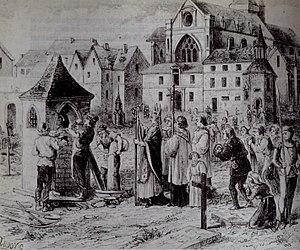
Un reclusoir est un petit édifice clos situé en abord d'une agglomération, près d'un pont ou annexé à un édifice religieux, où vivait un reclus ou une recluse. L'édifice était muni d'une fenestrelle pour passer la nourriture et le bois de chauffage, d'une petite ouverture à fleur de sol dans la cloison qui la séparait du bâtiment annexe, pour y retirer les excréments de l'emmuré, et d'un hagioscope.